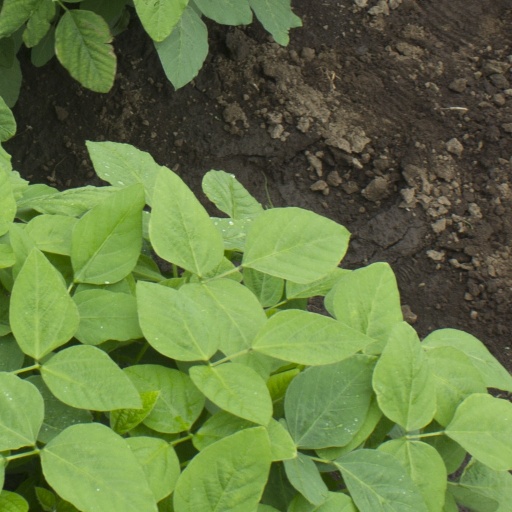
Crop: soybean